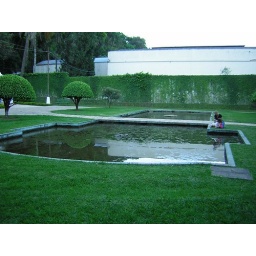
A reflection pool in the Park of Waters. The building on the other side of the wall is a Nestle processing plant.